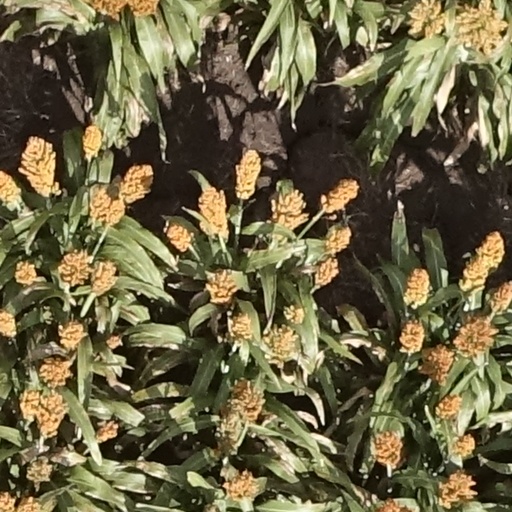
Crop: sorghum